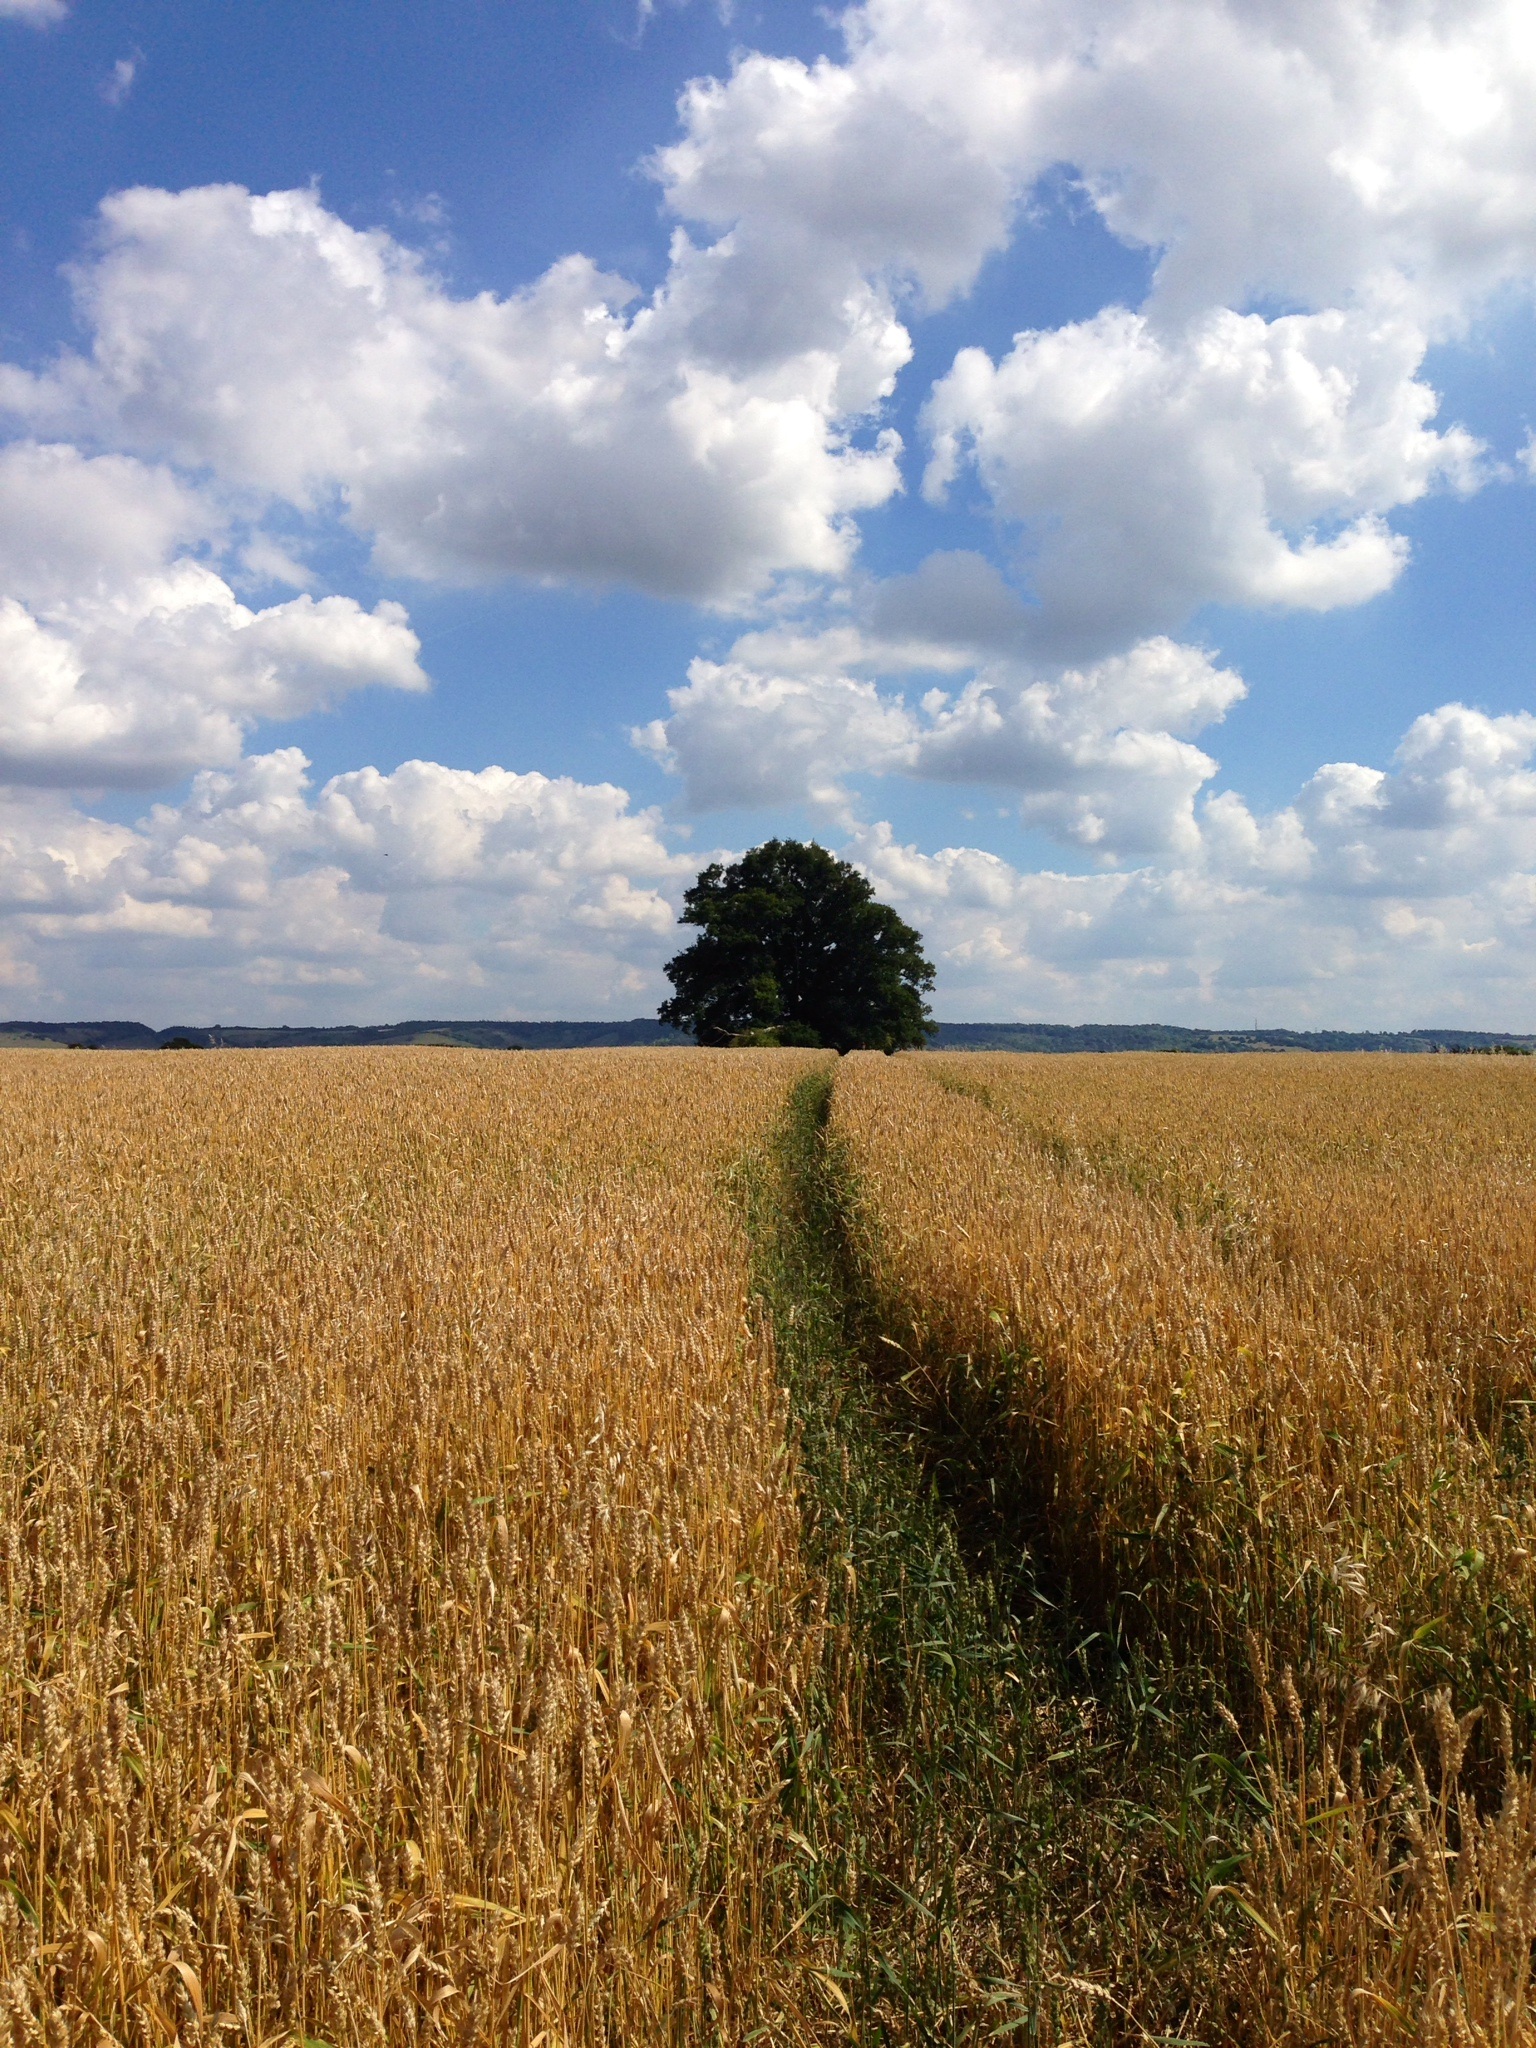
tree, grass, horizon, cloud, plant, sky, track, field, meadow, wheat, prairie, food, crop, corn, soil, agriculture, plain, clouds, grassland, corn field, ecosystem, steppe, rural area, flowering plant, commodity, grass family, land plant, food grain